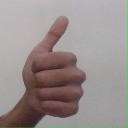
अक्षर: थ